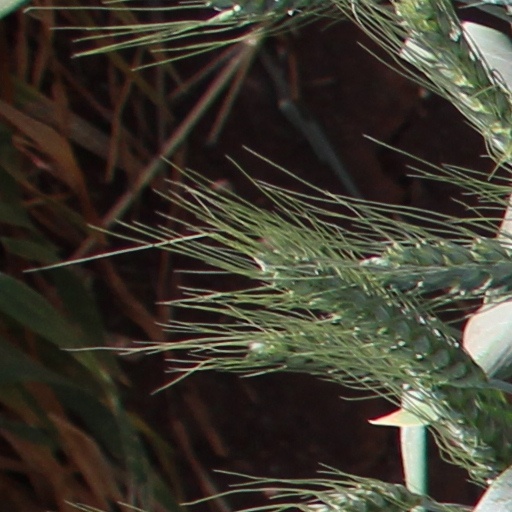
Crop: wheat